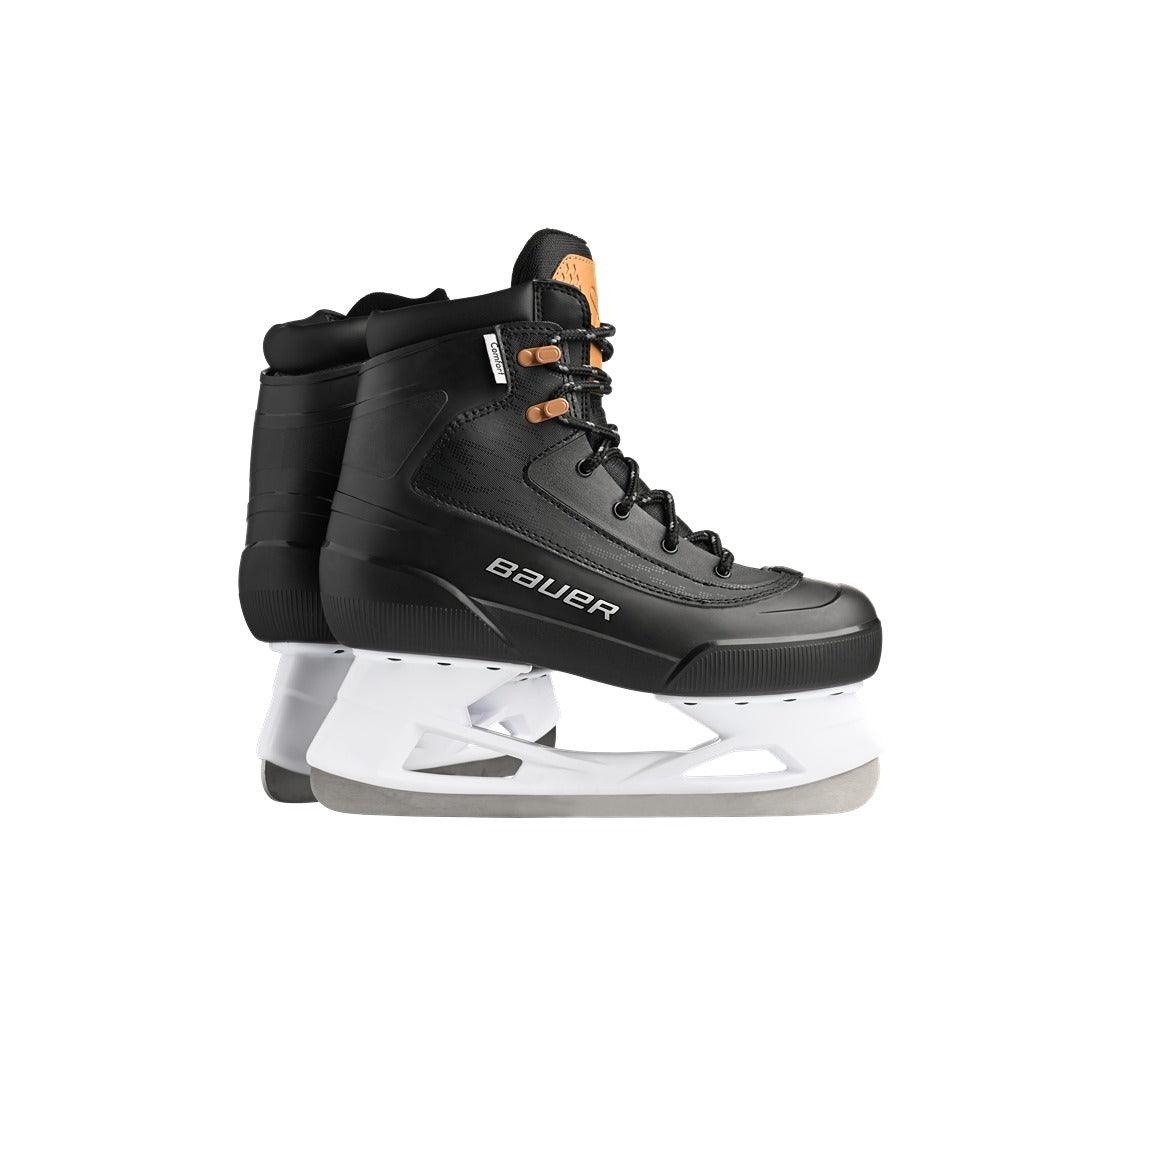
Bauer Colorado Recreational Ice Skates - Senior
Enhance your skating technique and agility with the Bauer Colorado Recreational Ice Skates. These sturdy dark skates offer comfort and excellent support to elevate your performance on the ice. Experience a seamless glide with every stride.
Brand: Bauer
Category: Sporting Goods > Athletics > Figure Skating & Hockey > Ice Skates > Recreational Ice Skates